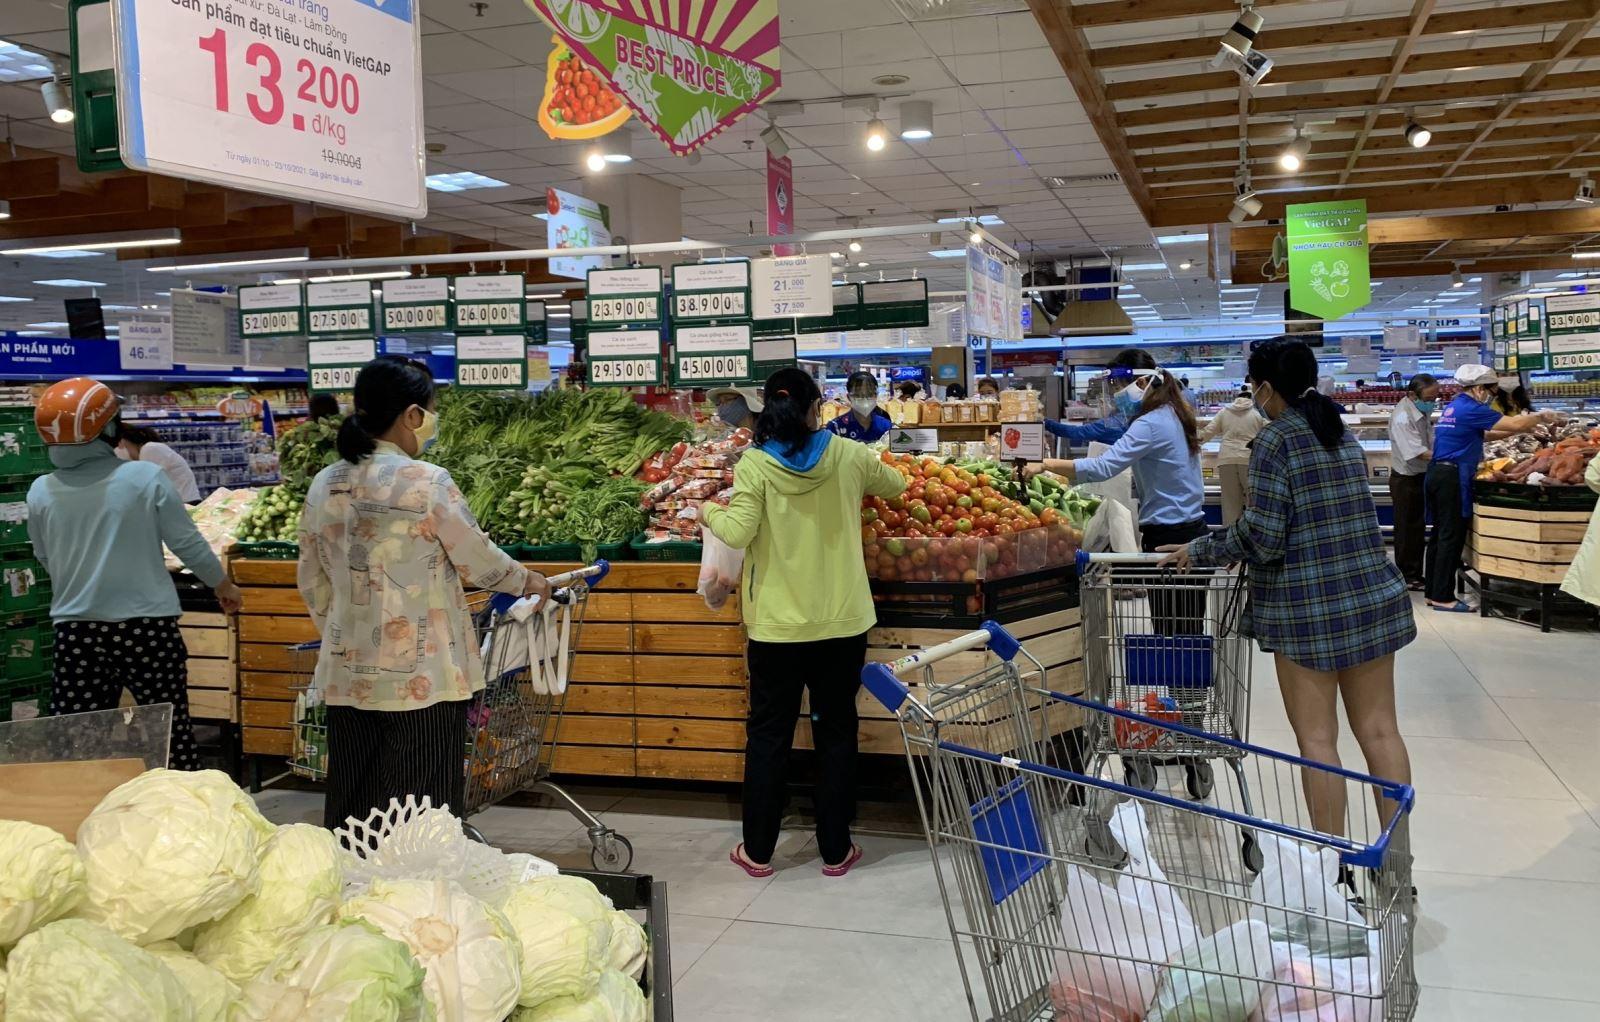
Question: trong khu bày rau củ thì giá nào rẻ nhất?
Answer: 13 200 đồng là giá rẻ nhất